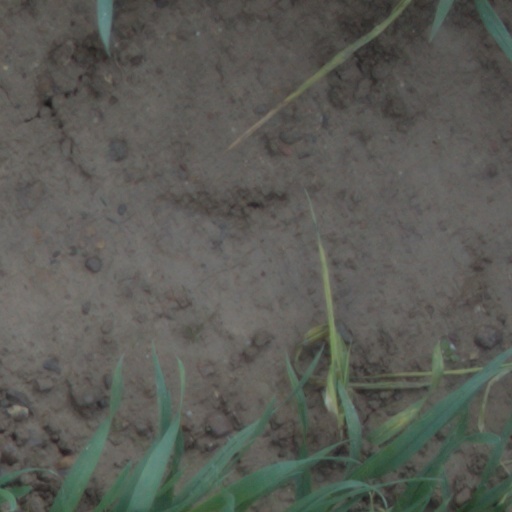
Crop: wheat